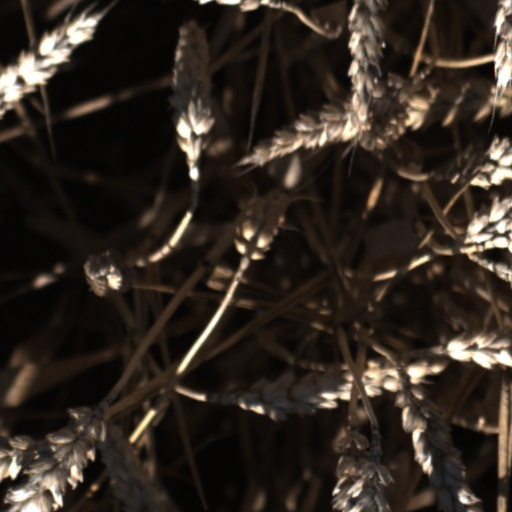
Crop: wheat